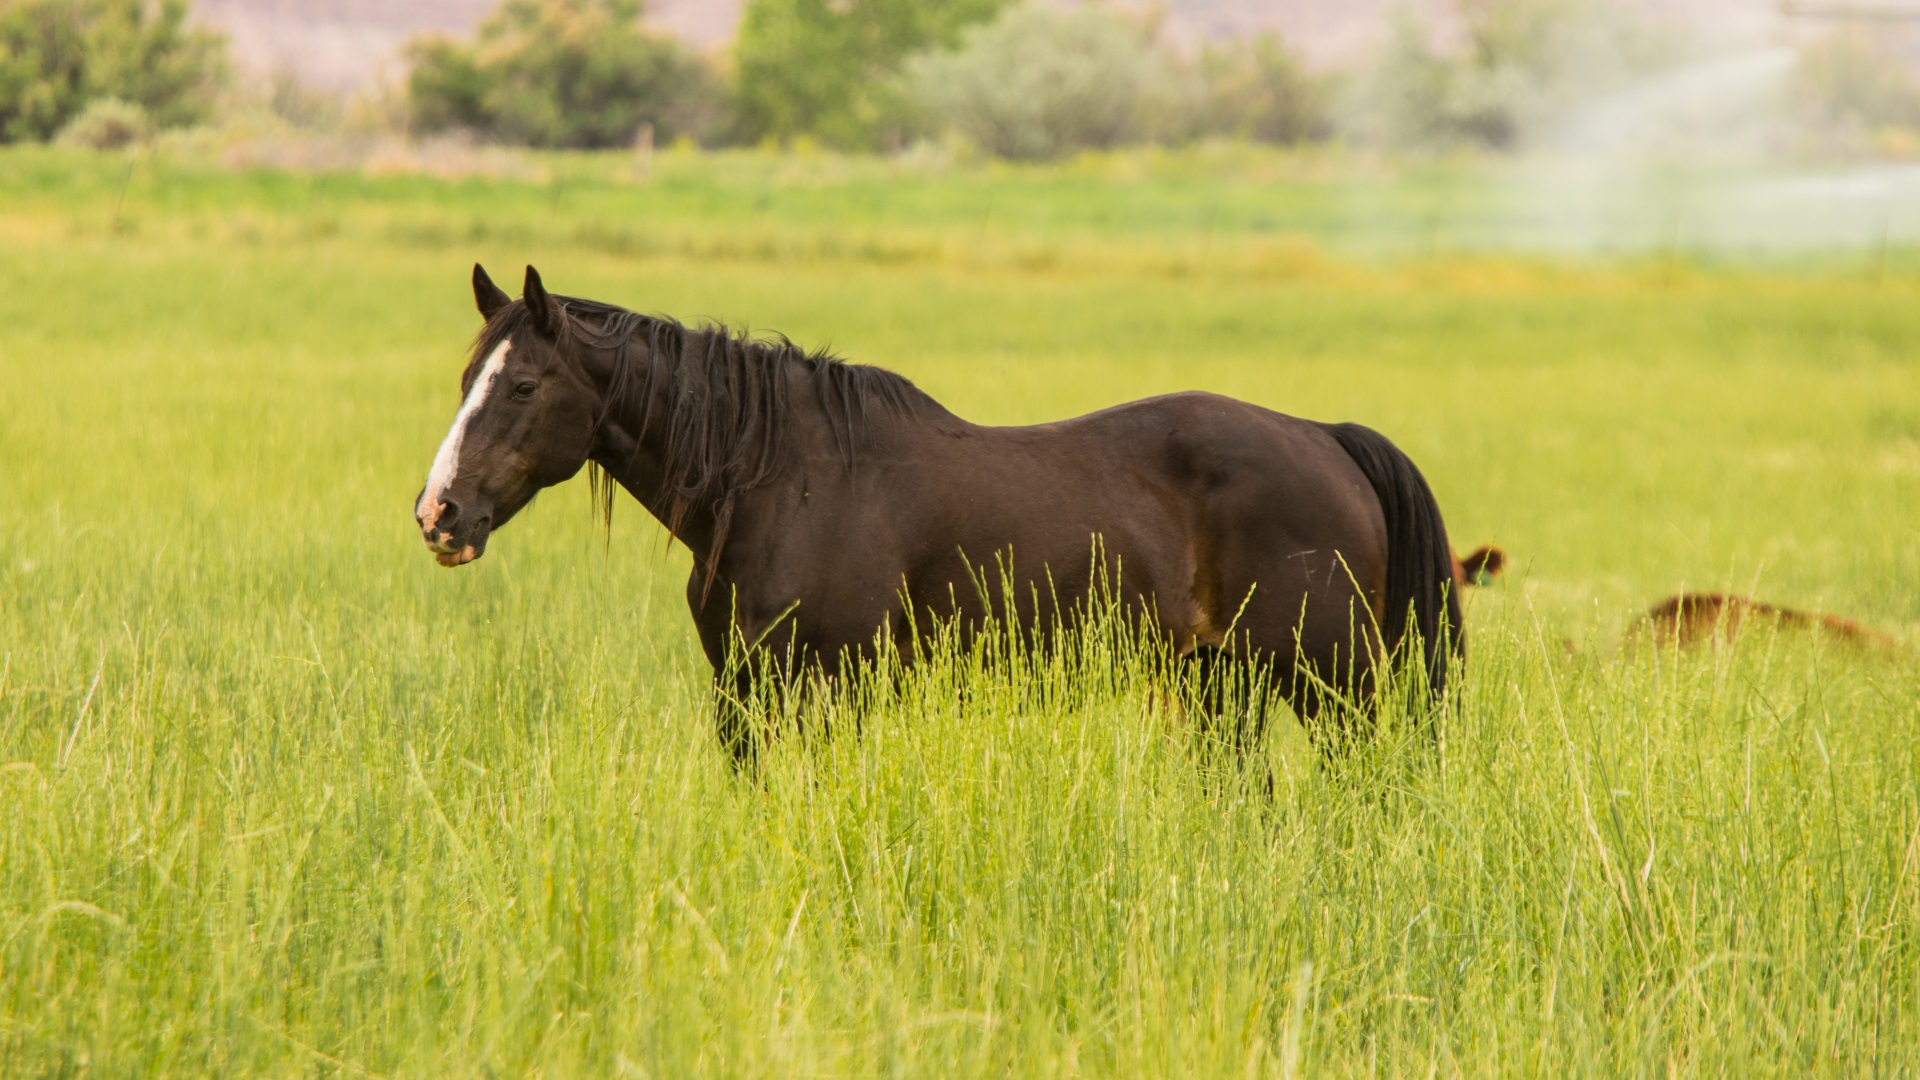
grass, blur, field, meadow, prairie, animal, wildlife, herd, pasture, grazing, horse, mammal, stallion, mane, fauna, savanna, plain, close up, equine, outdoors, focus, grassland, mare, habitat, foal, steppe, horse like mammal, mustang horse